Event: Nepal Earthquake
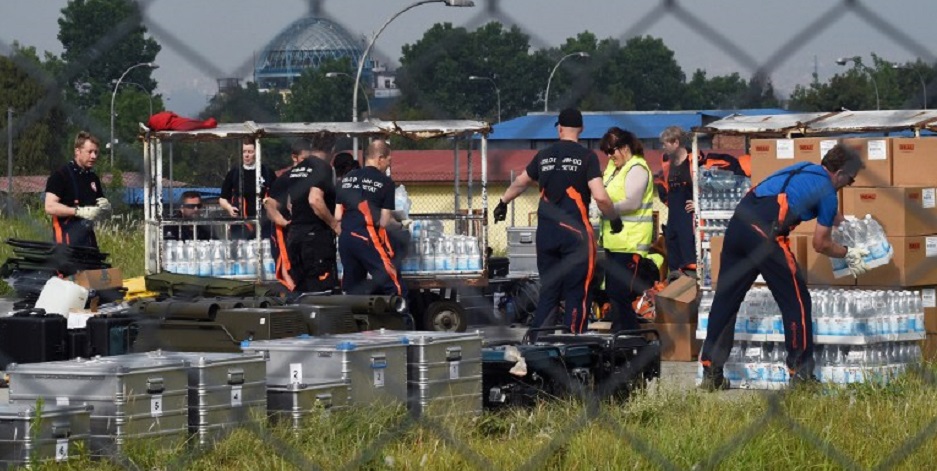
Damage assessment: no_damage